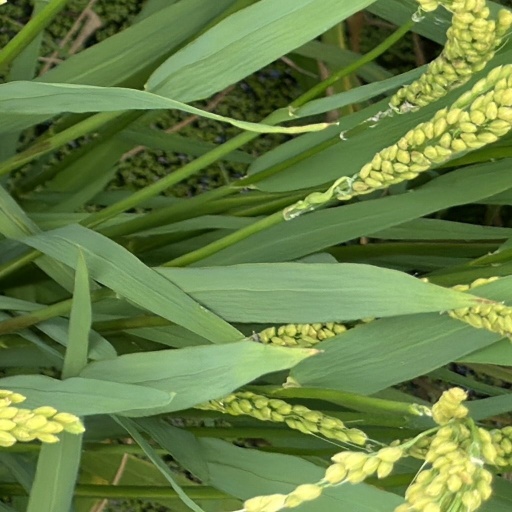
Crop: rice